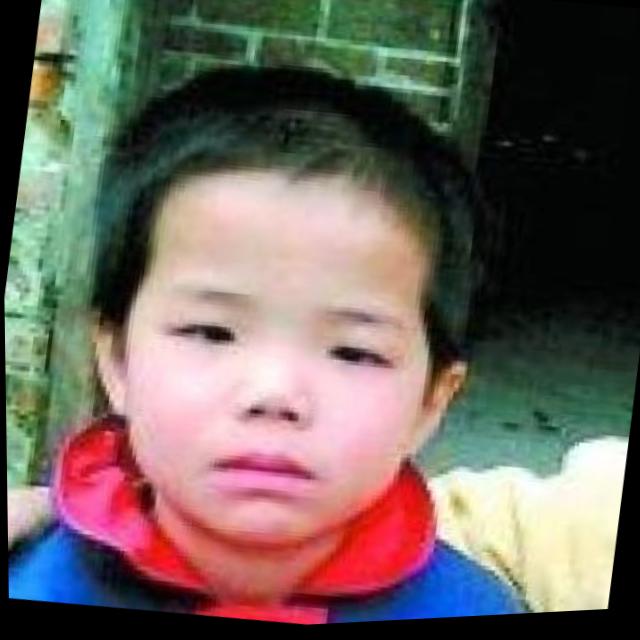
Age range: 0-12